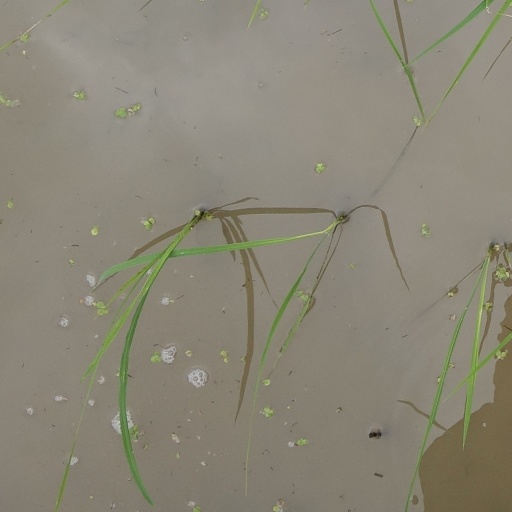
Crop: rice